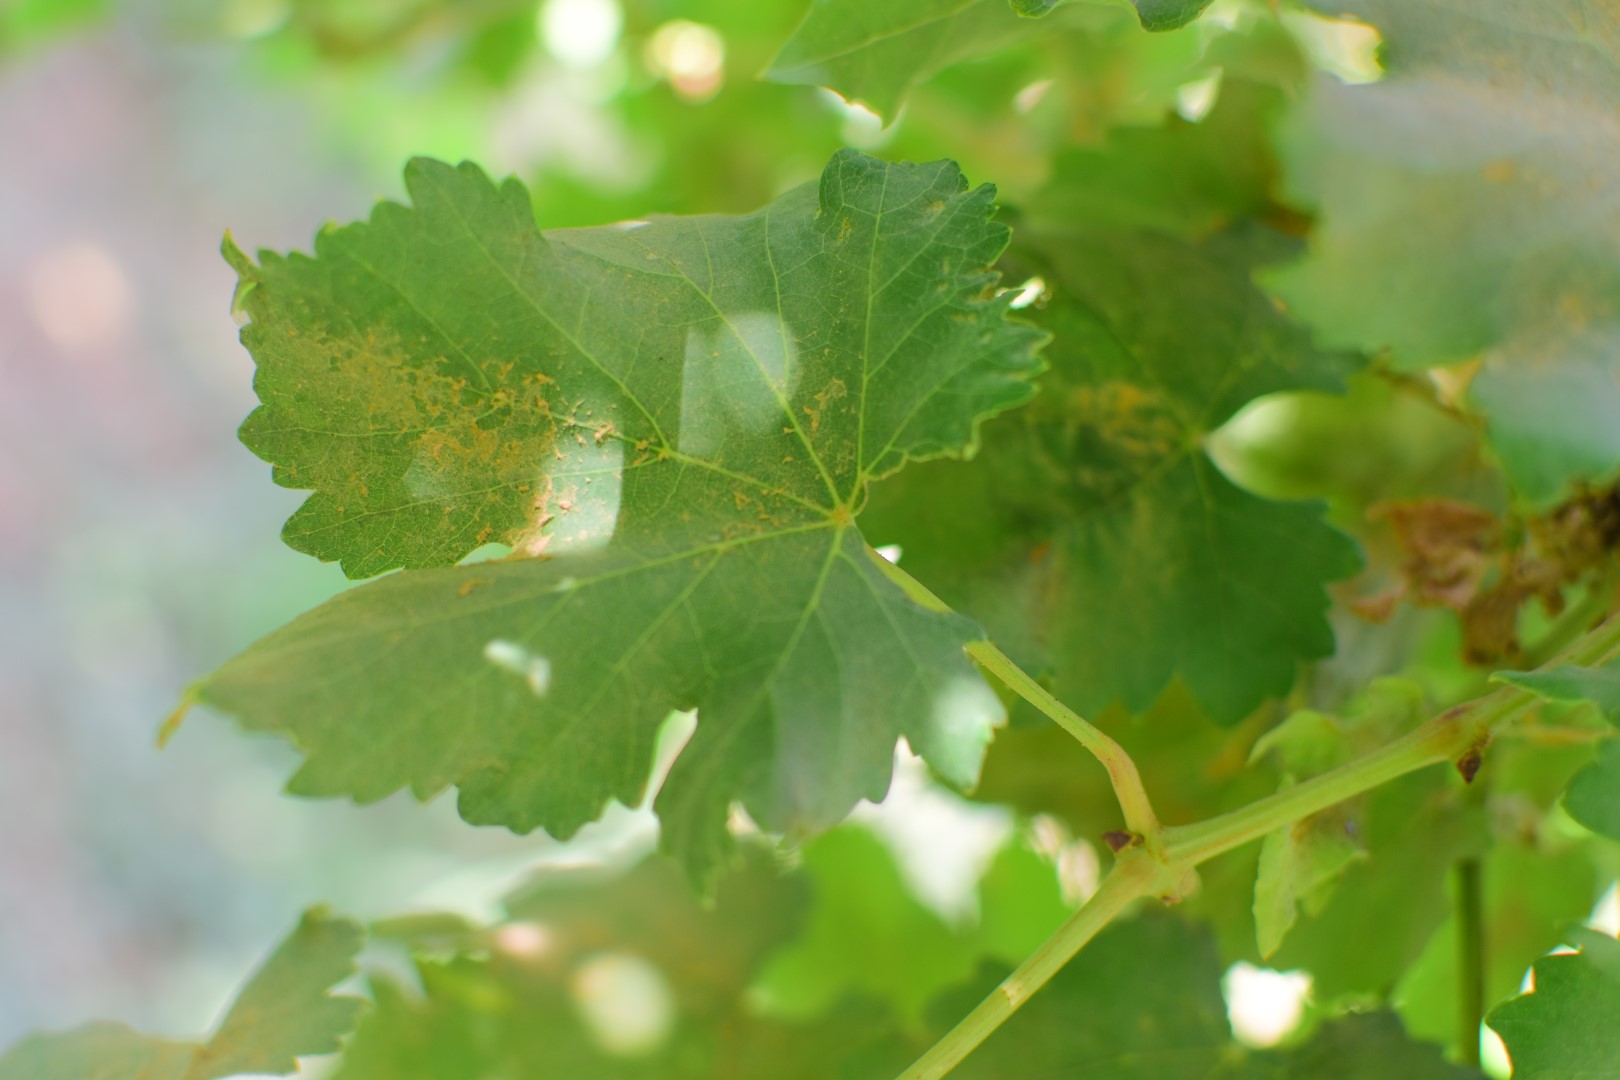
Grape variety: Deas Al-Annz